Fahrenheit 212

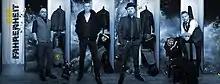
Oliver Kranz, Patrick Lyhs, Carsten Frederik Hiller, Kay Gerling-Bassmann (November 2020)

Fahrenheit 212 is a German metal band founded in 1992 by Mirko Kerber, Patrick Lyhs and Carsten F. Hiller. After about two years, Kay Gerling Bassmann and Jean-Ray Kokoschko joined them. On March 13, 1995, their debut album Der Hexer appeared on Bacillus Records, a sub-label of Bellaphon . The follow-up Crusade of Feelings appeared on September 30, 1996 .